Konstantin Volkov (diplomat)

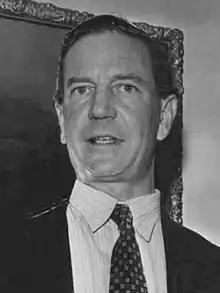
Soviet British agent Kim Philby in 1955.

Volkov demanded an answer within three weeks. But he insisted that his request was not to be sent by cable from Istanbul because the Soviets were reading British Cipher System traffic. Instead the news by diplomatic courier took a week to reach Sir Stewart Menzies, head of the SIS in London.